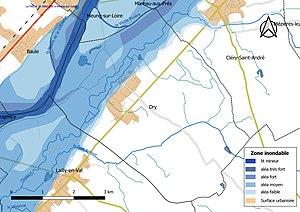
Zone inondable et réseaux hydrographique et routier de la commune de Dry (Loiret, France).
Dry est une commune française située dans le département du Loiret en région Centre-Val de Loire.